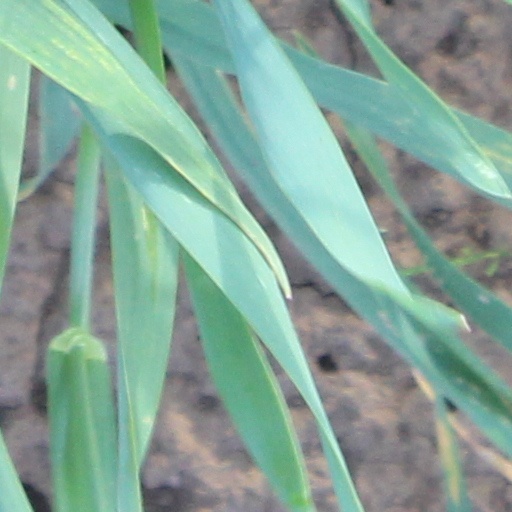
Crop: wheat